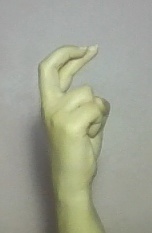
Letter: zay